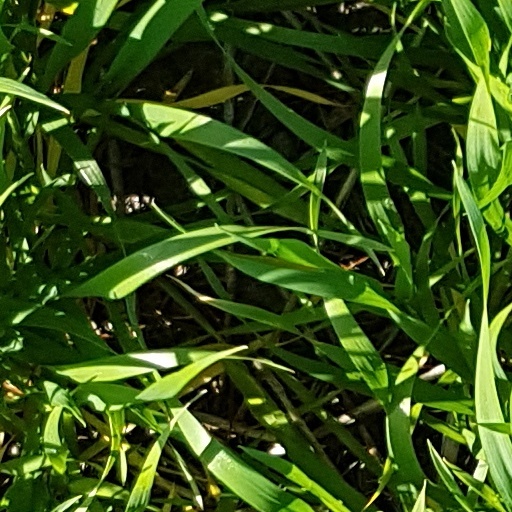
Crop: wheat